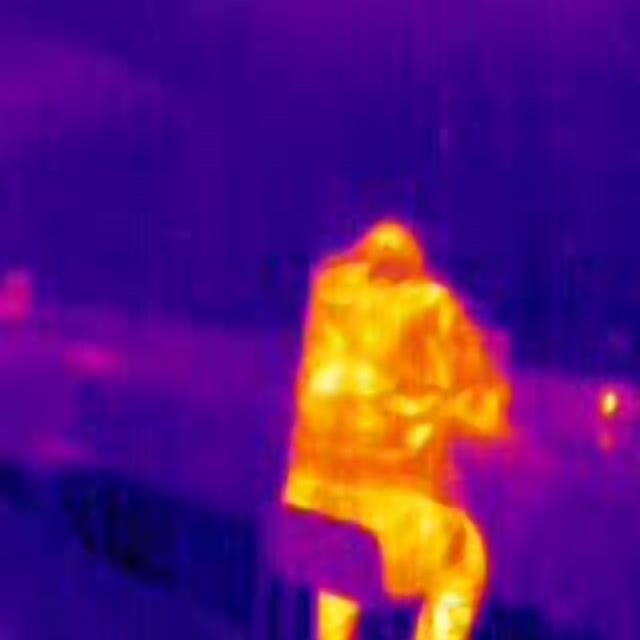
Detected objects:
label: person